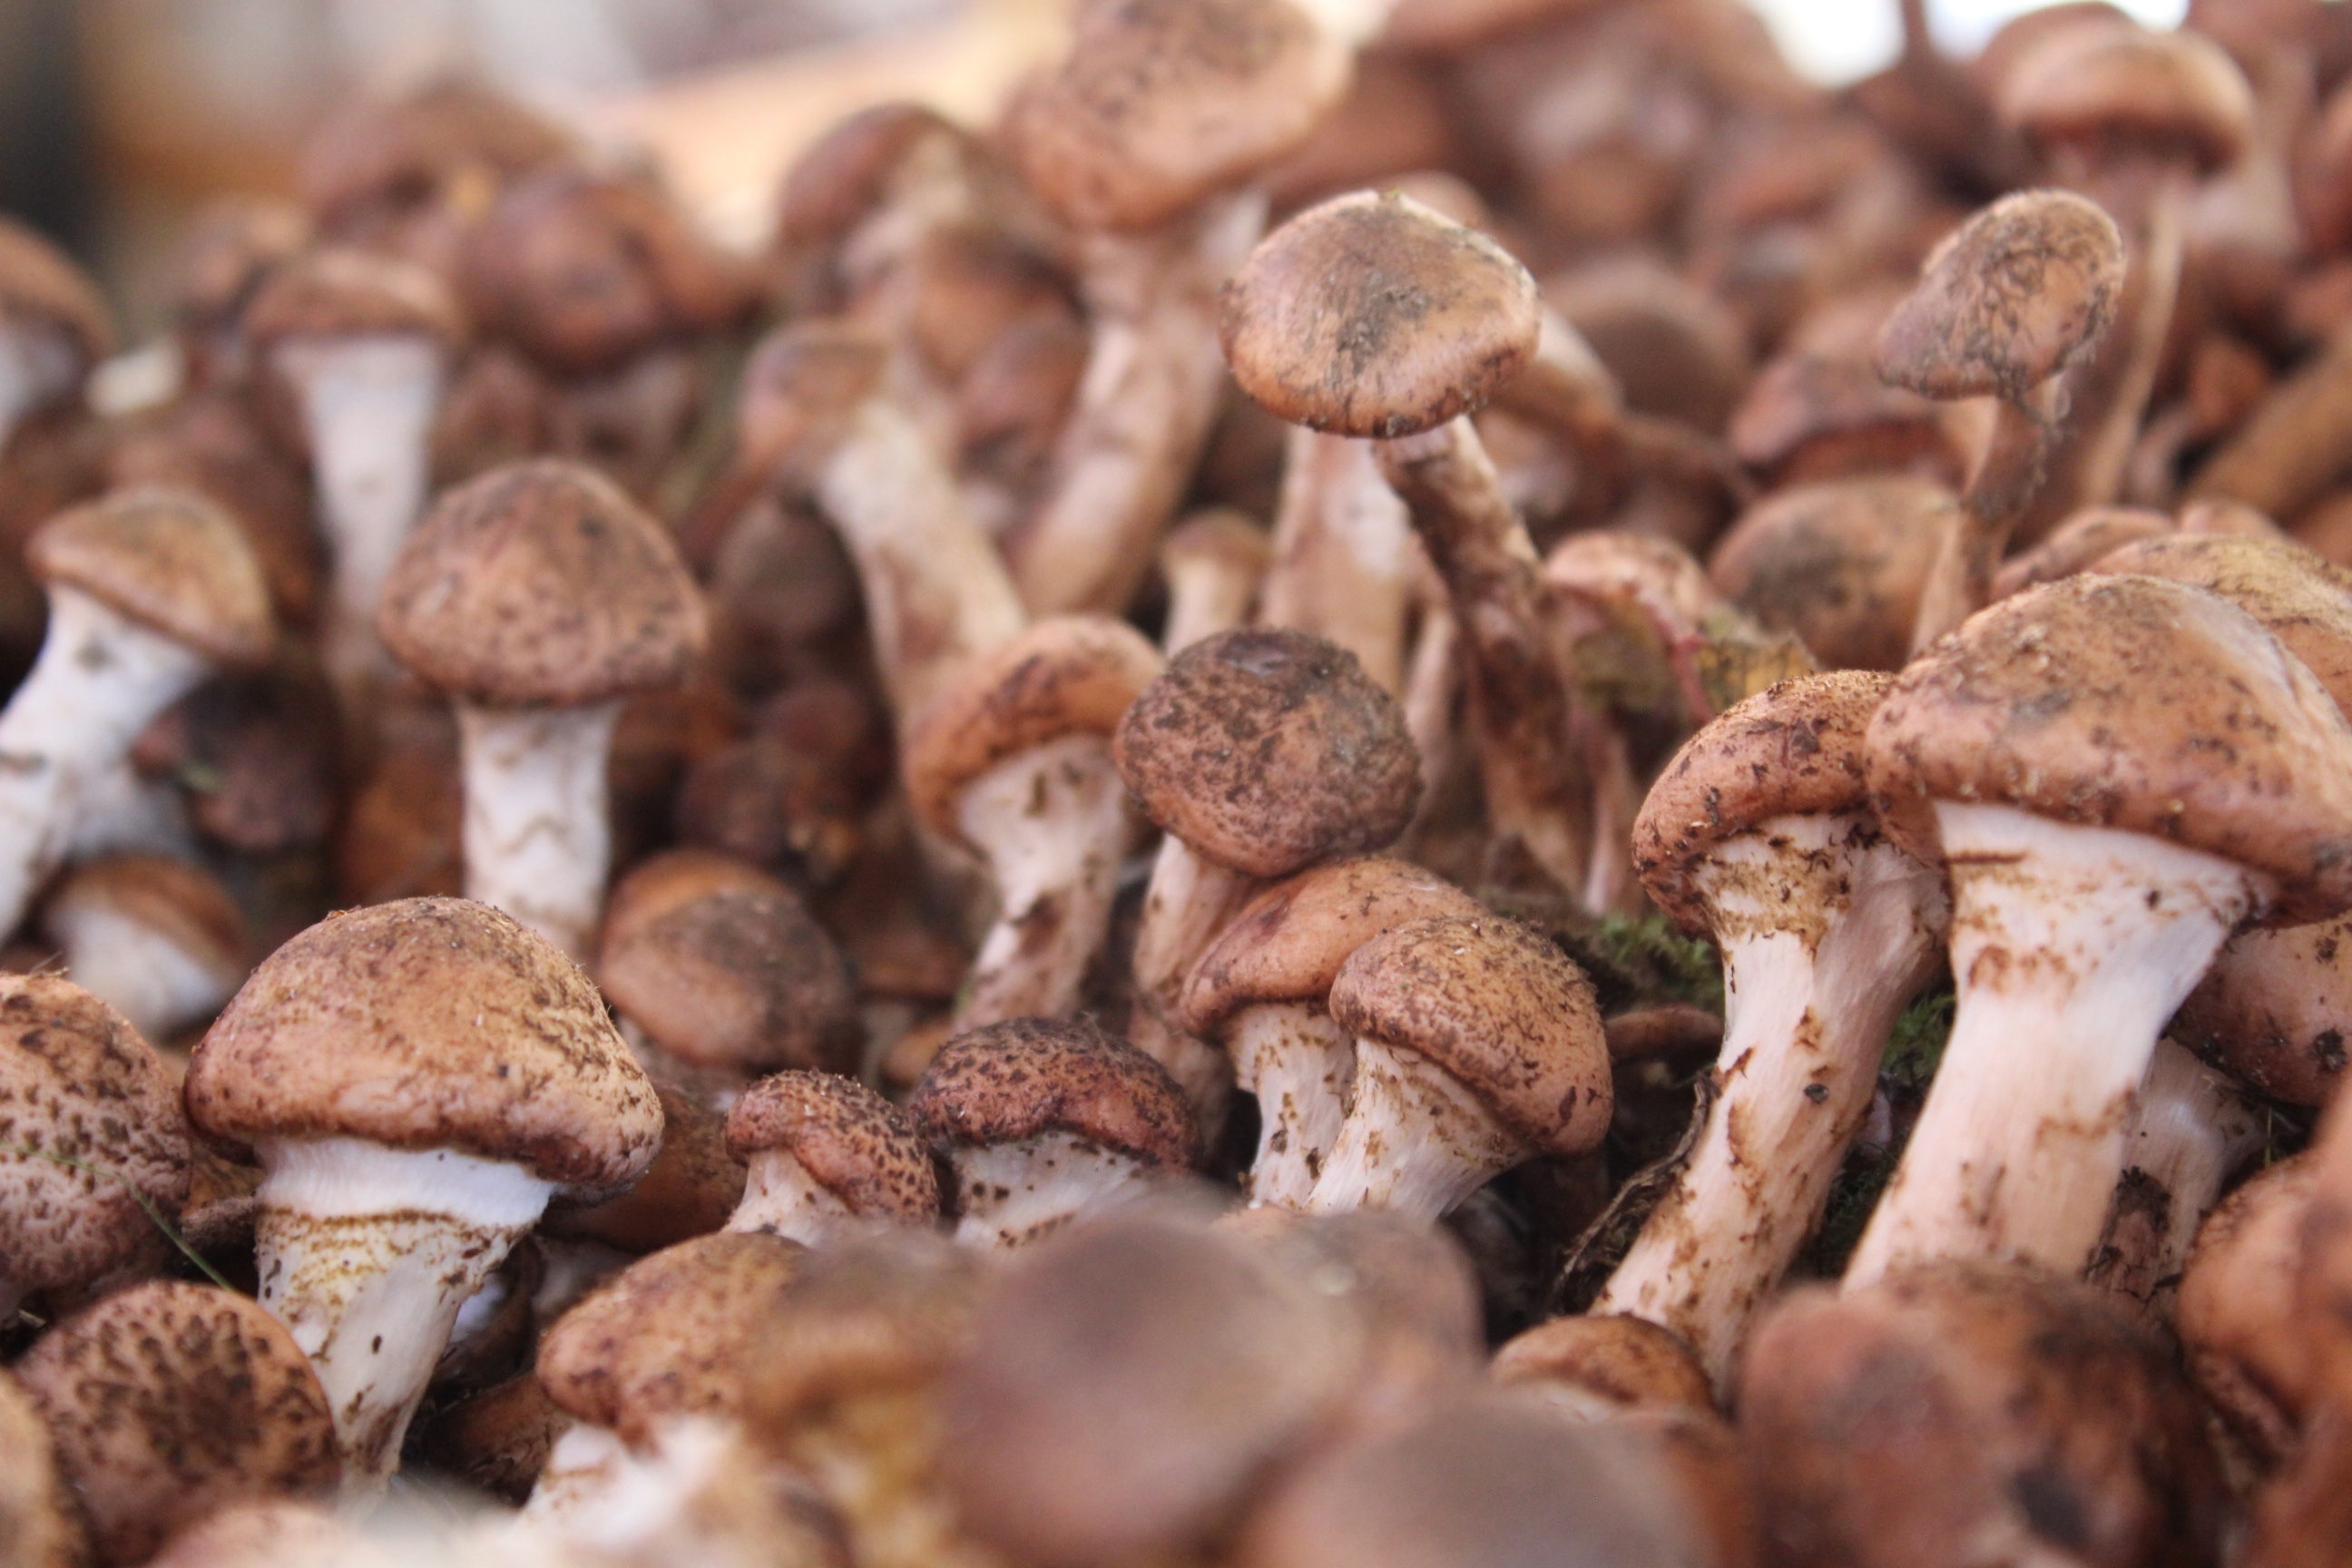
food, produce, mushroom, agaricus, matsutake, edible mushroom, shiitake, agaricomycetes, agaricaceae